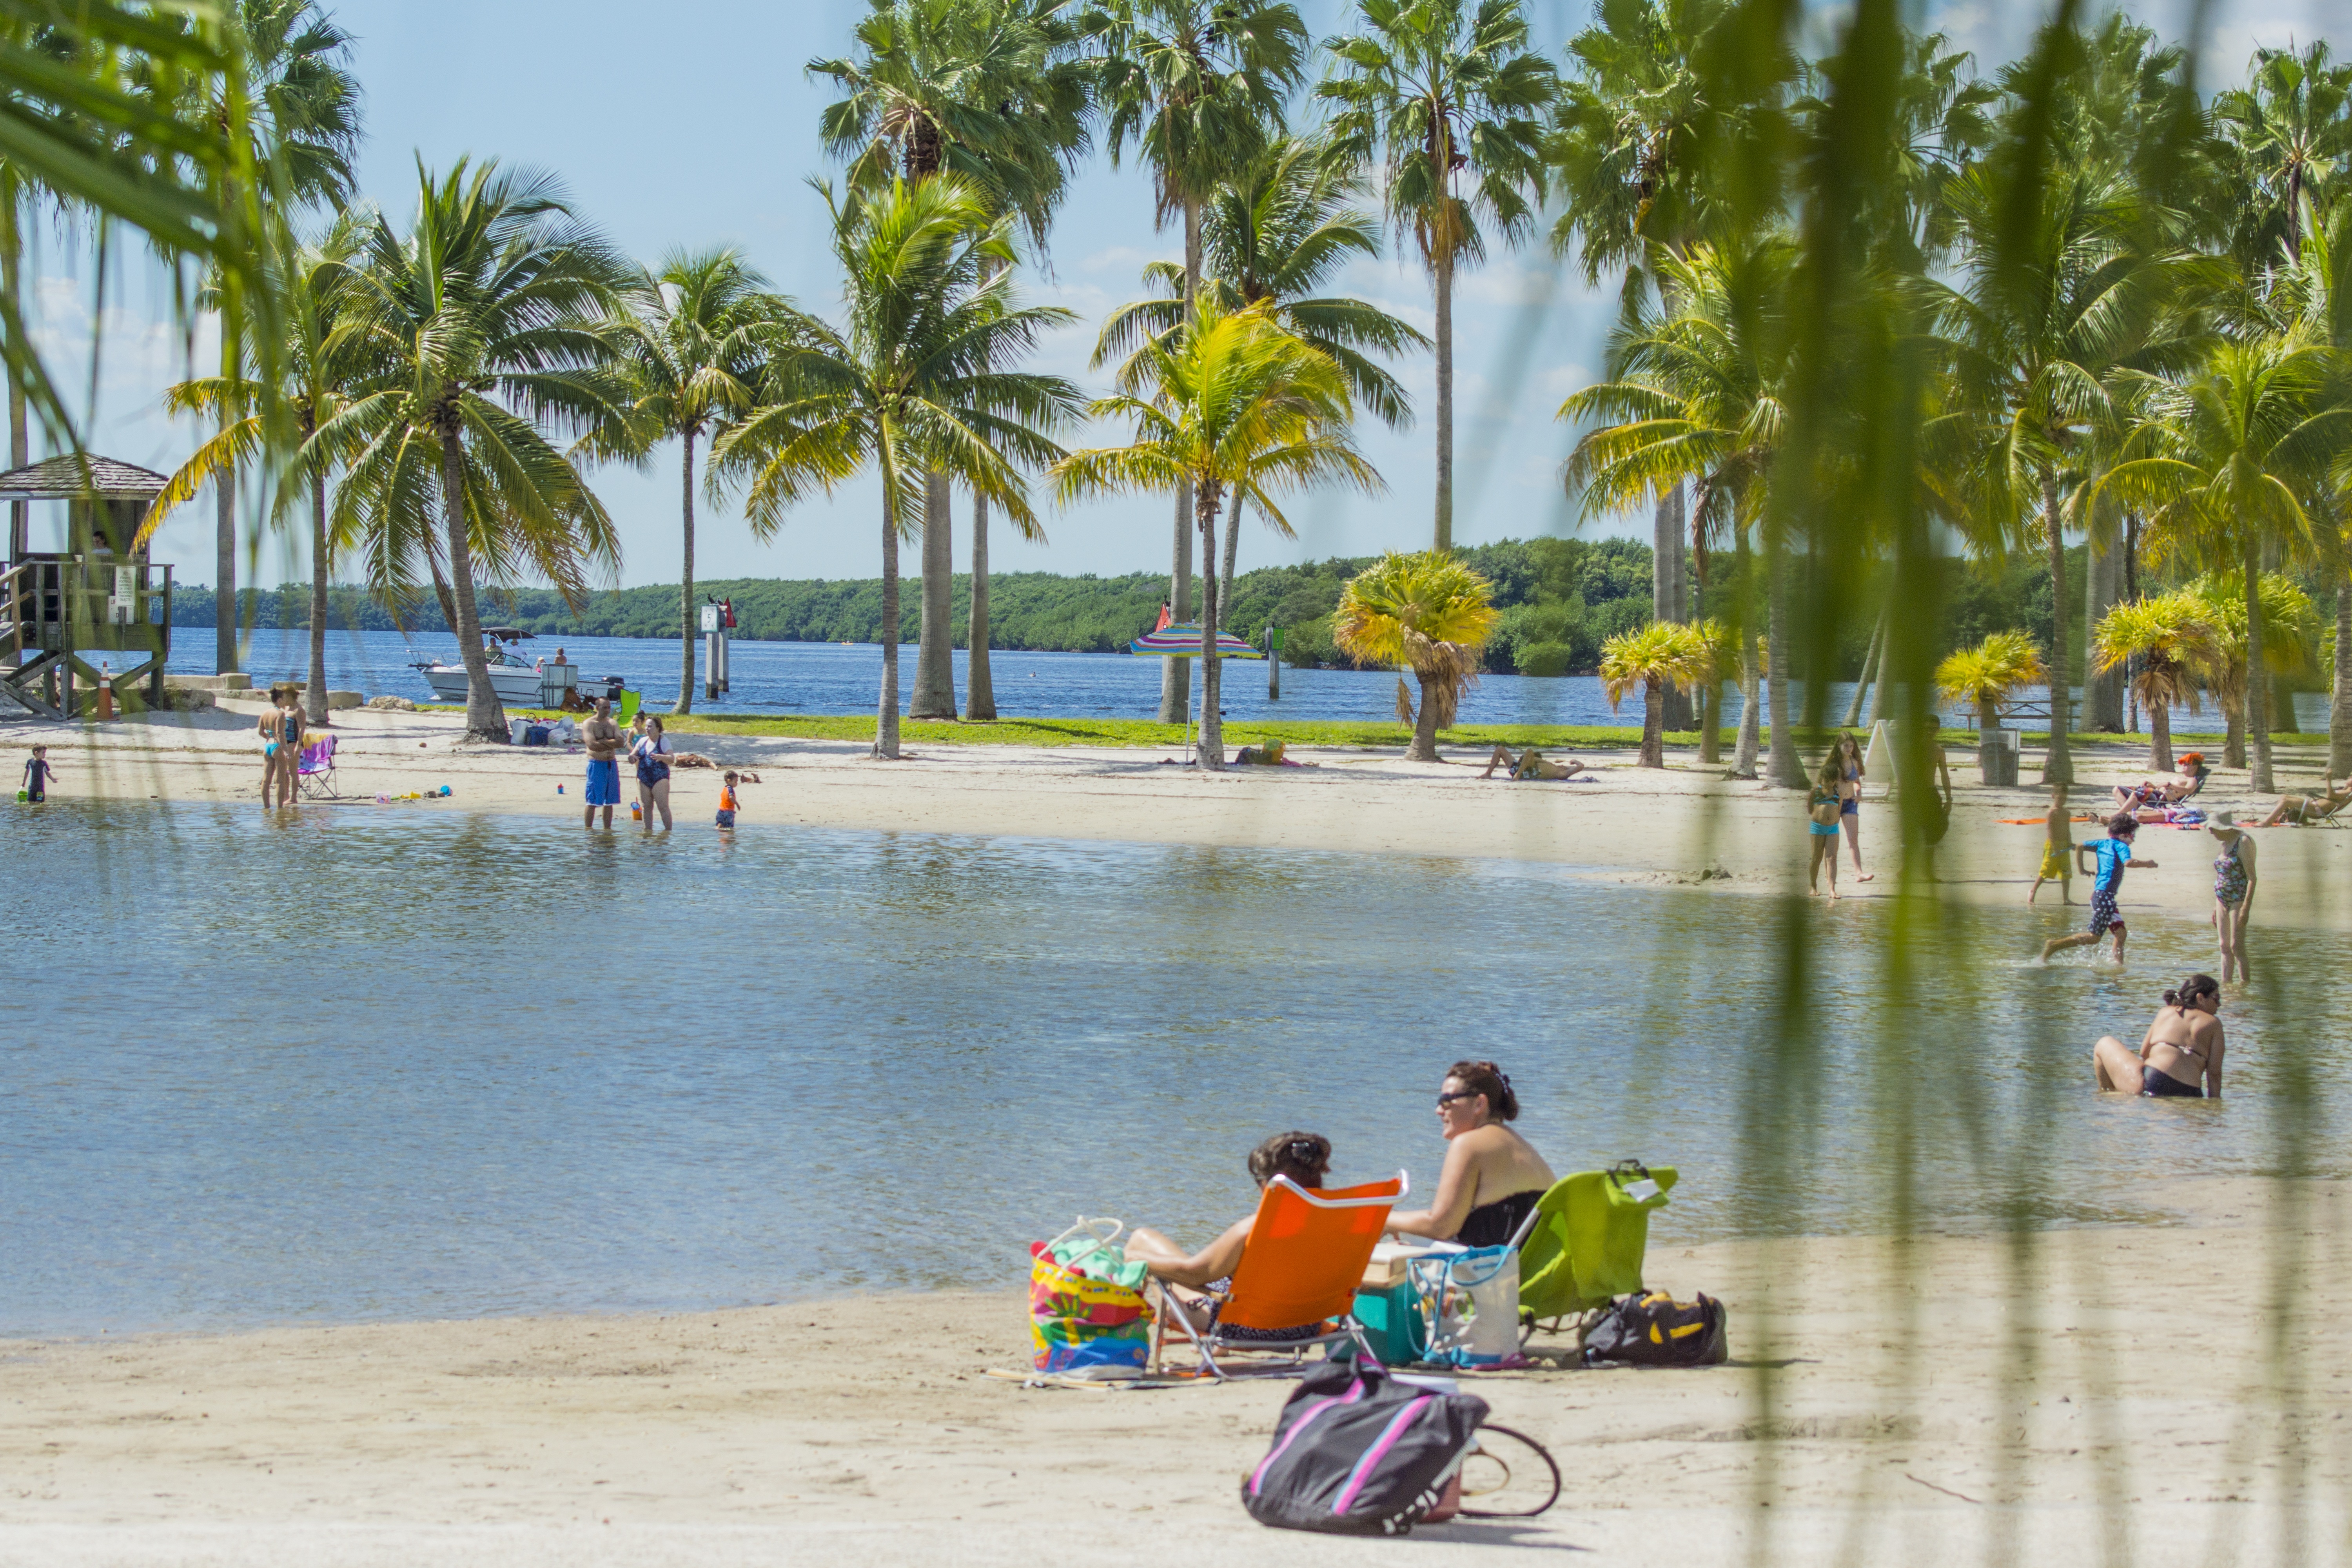
beach, sea, water, sun, vacation, relax, tropical, bay, leisure, body of water, outdoors, resort, caribbean, water park, tropics, arecales